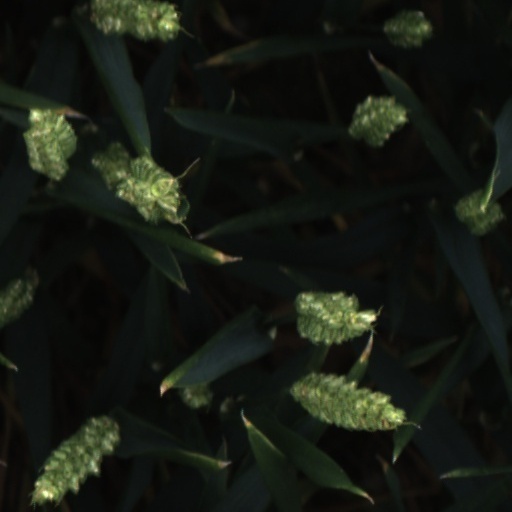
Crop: wheat